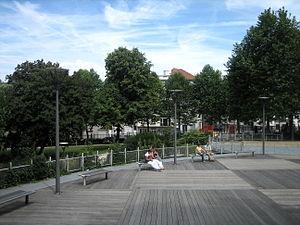
Le Jardin du Maelbeek, appelé également Jardin de la vallée du Maelbeek est un parc public situé à Bruxelles en Belgique.